Manuel Córdova-Rios

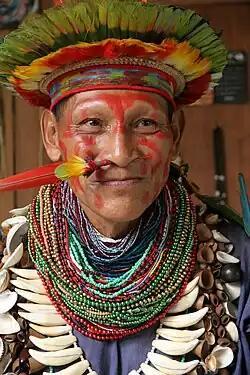
Amazon shaman, as one of Córdova's "three-halves" in Calvo's book

The herbs and plant extracts customary to the traditional healing arts of the tribes who inhabit the Amazon forests have earned worldwide renown for their medical properties. Pharmaceutical companies have become familiar with the potential of "enormous value" both to science and to modern medical practice of these new "discoveries".